Samuel Lovett Waldo

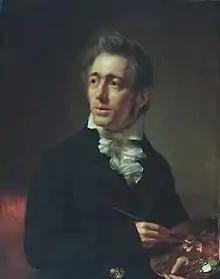
Self-portrait (1815), Metropolitan Museum of Art

Samuel Lovett Waldo (April 6, 1783 – February 16, 1861) was an American portrait painter.